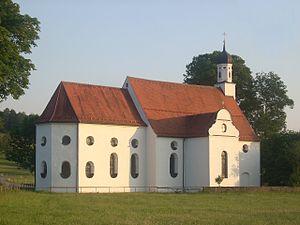
L'église de la Visitation est une église de pèlerinage située à Ilgen, un quartier de la municipalité de Steingaden en Haute-Bavière.